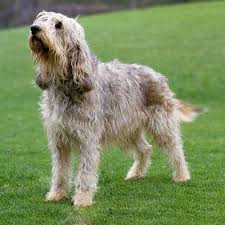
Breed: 217-n000014-otterhound